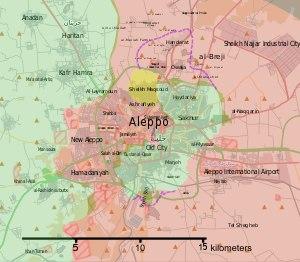
La bataille d'Alep a lieu de 2012 à 2016 lors de la guerre civile syrienne, dans l'ancienne capitale économique et deuxième ville de Syrie. La bataille débute le 19 juillet 2012 par une offensive des rebelles qui s'emparent rapidement des quartiers est, mais échouent à emporter toute la ville. Pendant quatre ans, Alep se retrouve divisée entre sa partie ouest, tenue par le régime, et sa partie est, contrôlée par l'opposition. Les combats se déplacent en périphérie, chaque camp cherchant à encercler l'autre, les rebelles y parvenant brièvement à l'automne 2013.